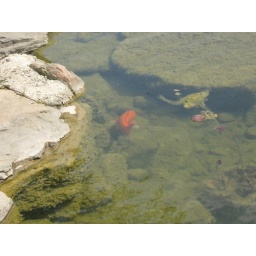
the under water gold fish finding his way